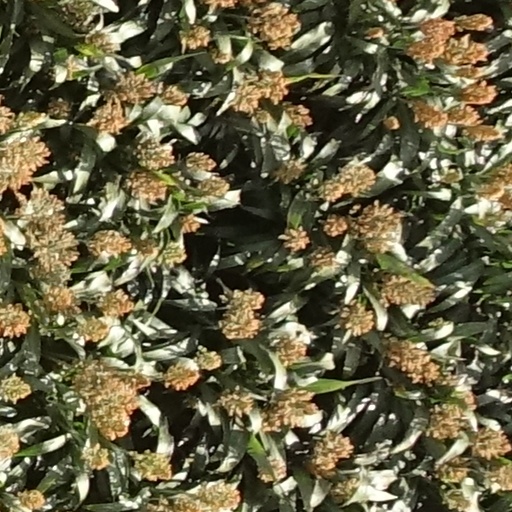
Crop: sorghum